January 2015 North American blizzard

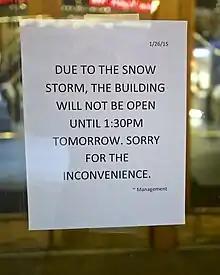
A sign on doors at the AMC Empire 25 multiplex in Times Square, New York City, advising customers that the theater had closed in advance of the storm.

On January 25, 2015, blizzard warnings were issued for areas of coastal New England, New York and New Jersey. High winds and heavy snow were forecast for the evening of January 26 and all day January 27, impacting a 250-mile area from New York City to Boston. On January 26, many roads in New York and New England were closed to all vehicles except emergency vehicles due to life-threatening conditions on area roadways.